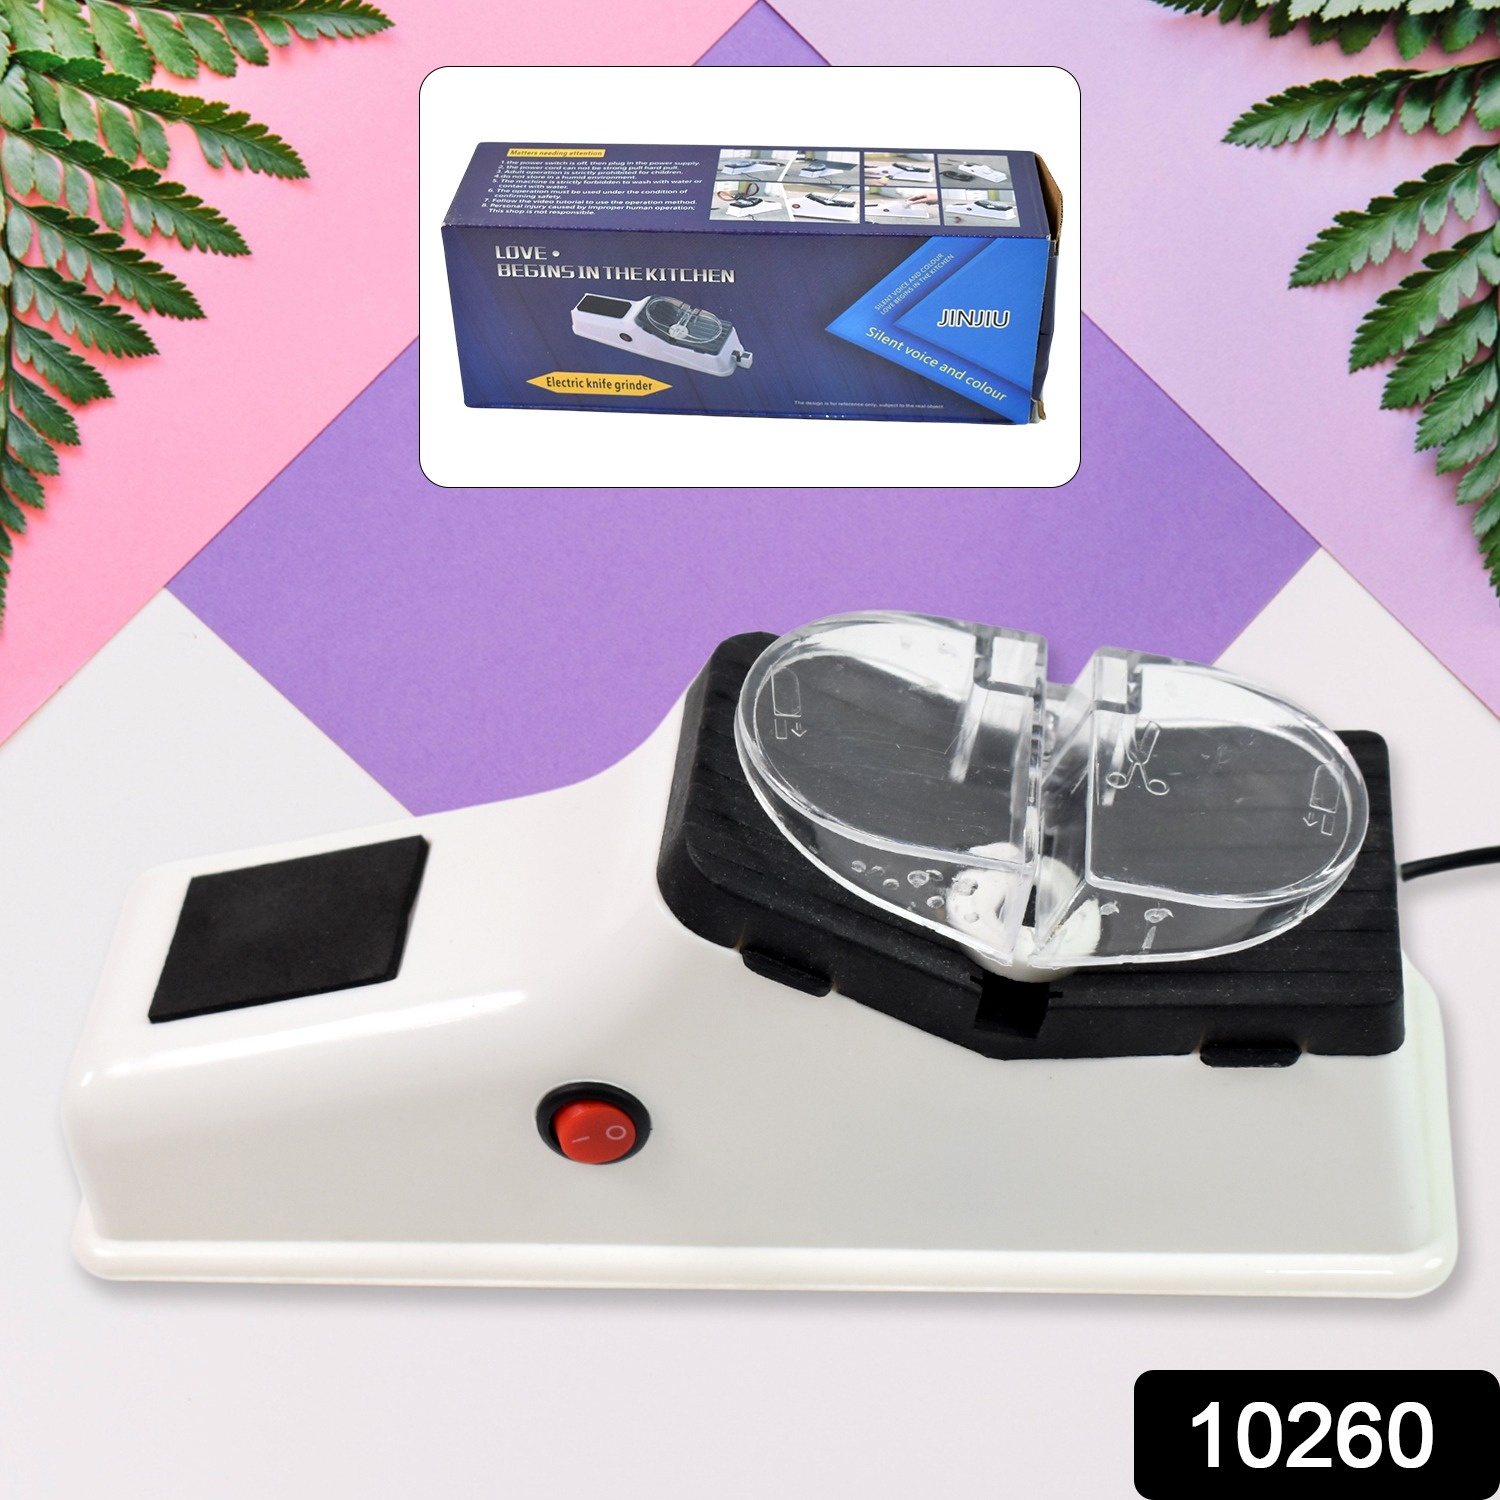
Electric Knives Sharpener Usb Powered Multi-function (1 Pc)
Brand: Mycitybigbazaar (DP)
Electric Knives Sharpener USB Powered Multi-Function Electric Knives Sharpening Tool For Chef Kitchen Fruit Knives, Electric Knife Sharpener with Protective Cover, Automatic Kitchen Cutter Sharpener, Double Sided Quick Sharpening Tool for Knives, Fruit Cutter, Pocket Cutter, and Scissors (1 Pc) Description :- Efficient Sharpening Power: With stable and strong power output, this electric cutter sharpener provides quick and effortless sharpening in just 5 seconds. Experience continuous and efficient work, providing great convenience for all your cooking needs. Very Convenient: With our electric cutter sharpener, sharpening your scissors and cutters has never been easier. You can even sharpen left-handed scissors with ease thanks to its versatile design. It comes with a dedicated sharpening slot on both sides of the cutter, resulting in a smooth and pointed edge every time. Safety and Ease: Protect yourself from metal shavings splashing and injuring you while using our Electric Cutter Sharpener. Equipped with a safety protective cover, you can rely on its safety assurance. Space-Saving Surprise: Make life in the kitchen a breeze with our electric cutter sharpener. Its compact size makes it the perfect gift for your family this holiday season. Never worry about storage or clutter, as this handy gadget fits right in. ABS Material: Made of quality ABS material, this electric cutter sharpener has a long service life and is perfect for your sharpening needs. It can sharpen your cutters quickly and easily, saving you time and effort. Dimension :- Volu. Weight (Gm) :- 360 Product Weight (Gm) :- 216 Ship Weight (Gm) :- 360 Length (Cm) :- 25 Breadth (Cm) :- 10 Height (Cm) :- 7
Category: Home & Garden > Kitchen & Dining > Kitchen Appliances > Knife Sharpeners > Electric Knife Sharpeners